Sylvester Pemberton

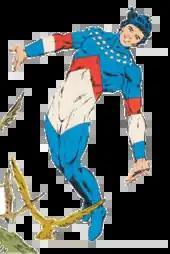
Pemberton's debut as Skyman in "Infinity, Inc." #31 (October 1986). Art by Todd McFarlane.

Sylvester later changes his name to Skyman and becomes the leader of Infinity Inc. During this period, he forms a partnership with Los Angeles to commission the team as for-hire protectors. He also purchases property to revitalize related movie production facilities.